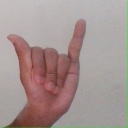
अक्षर: य